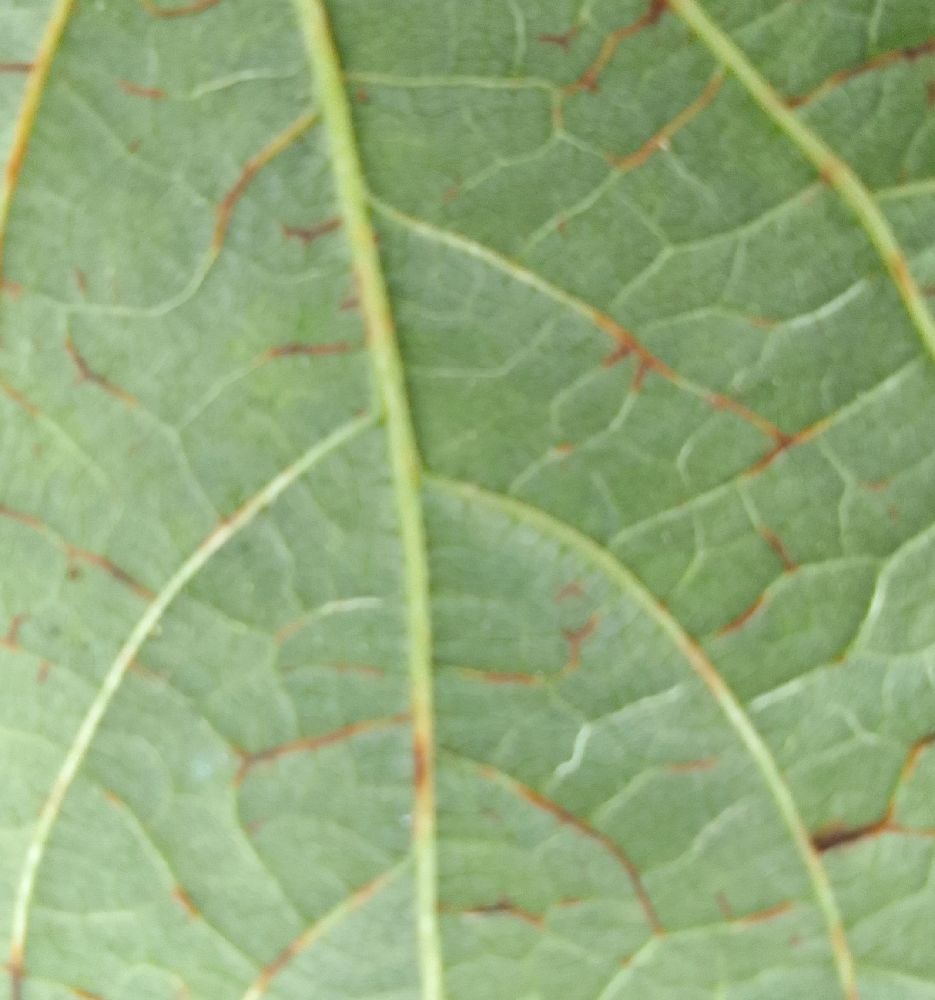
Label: anthracnose